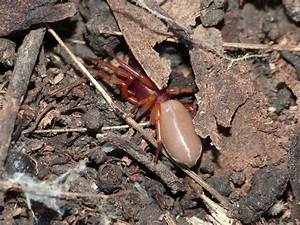
Label: spider